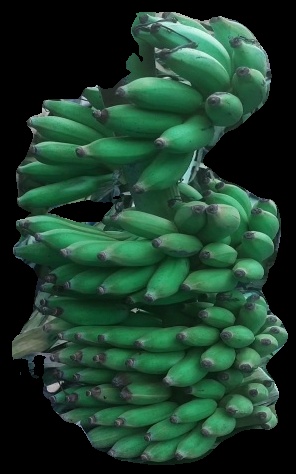
Variety: elakki-bale
Grade: grade1